John Reese Kenly

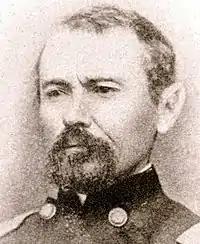
Brig. Gen. John Reese Kenly during the American Civil War.

Kenly was born in Baltimore, Maryland. He studied law and was admitted to the bar in 1845, but went to the Mexican–American War as a lieutenant with a company of volunteers he had raised and was later promoted to the rank of major.